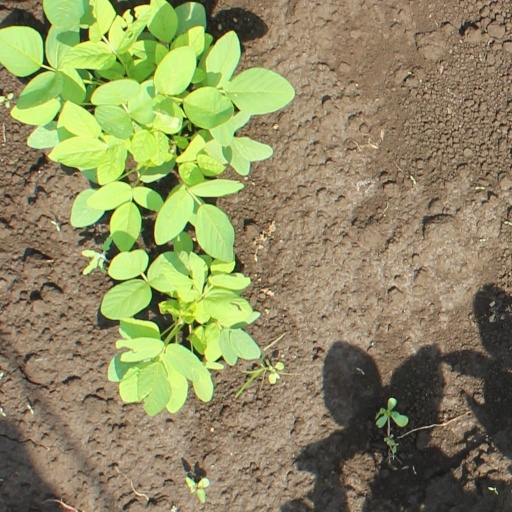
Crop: soybean